Naina Yeltsina

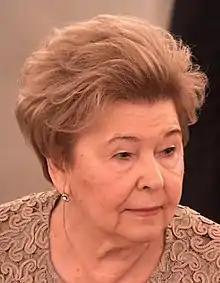
Yeltsina in 2017

Anastasia Iosifovna "Naina" Yeltsina ([]; born 14 March 1932) is the widow of the first President of Russia, Boris Yeltsin. She was the First Lady of Russia during her husband's presidency (1991–1999).